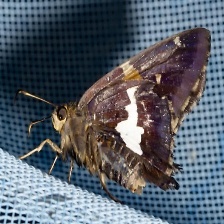
Species: SILVER SPOT SKIPPER